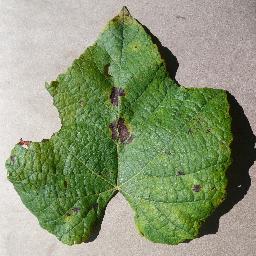
Label: Grape___Leaf_blight_(Isariopsis_Leaf_Spot)